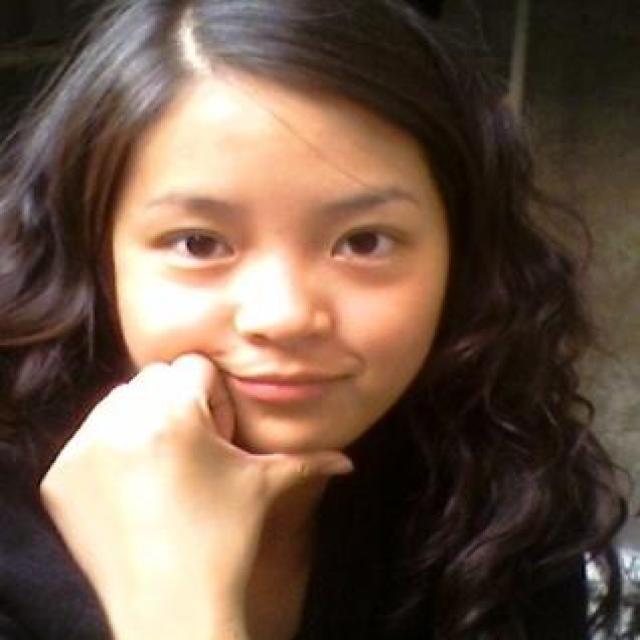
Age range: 21-44